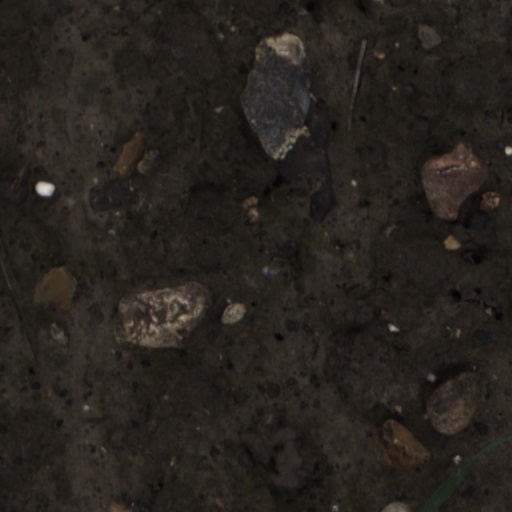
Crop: wheat